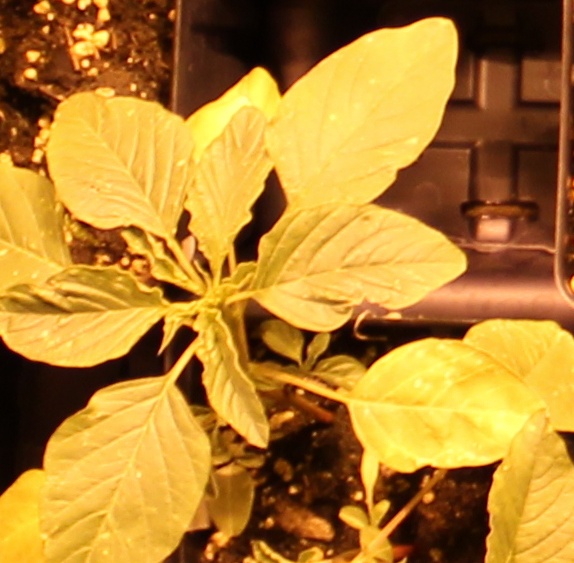
Label: Palmer Amaranth